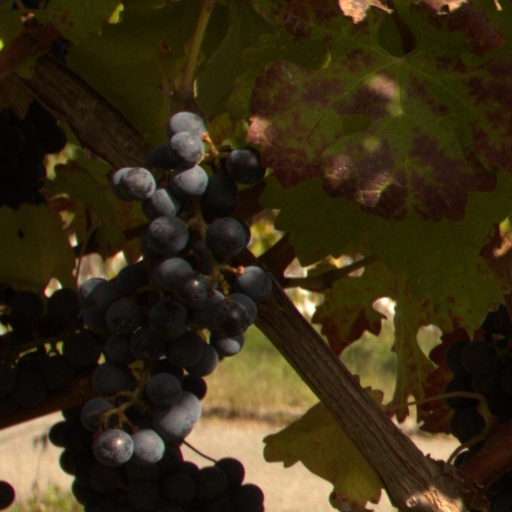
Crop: grape